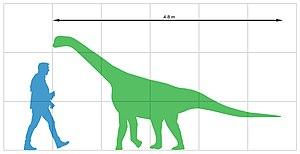
Bellusaurus est un genre éteint de petits sauropodes à cou court du Jurassique dont le nom signifie « beau Lézard ».